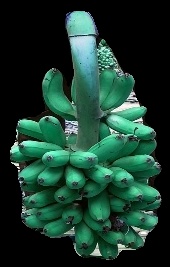
Variety: rasbale
Grade: grade1